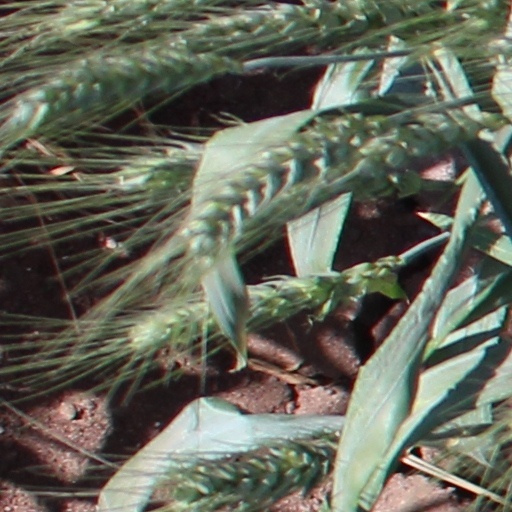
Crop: wheat